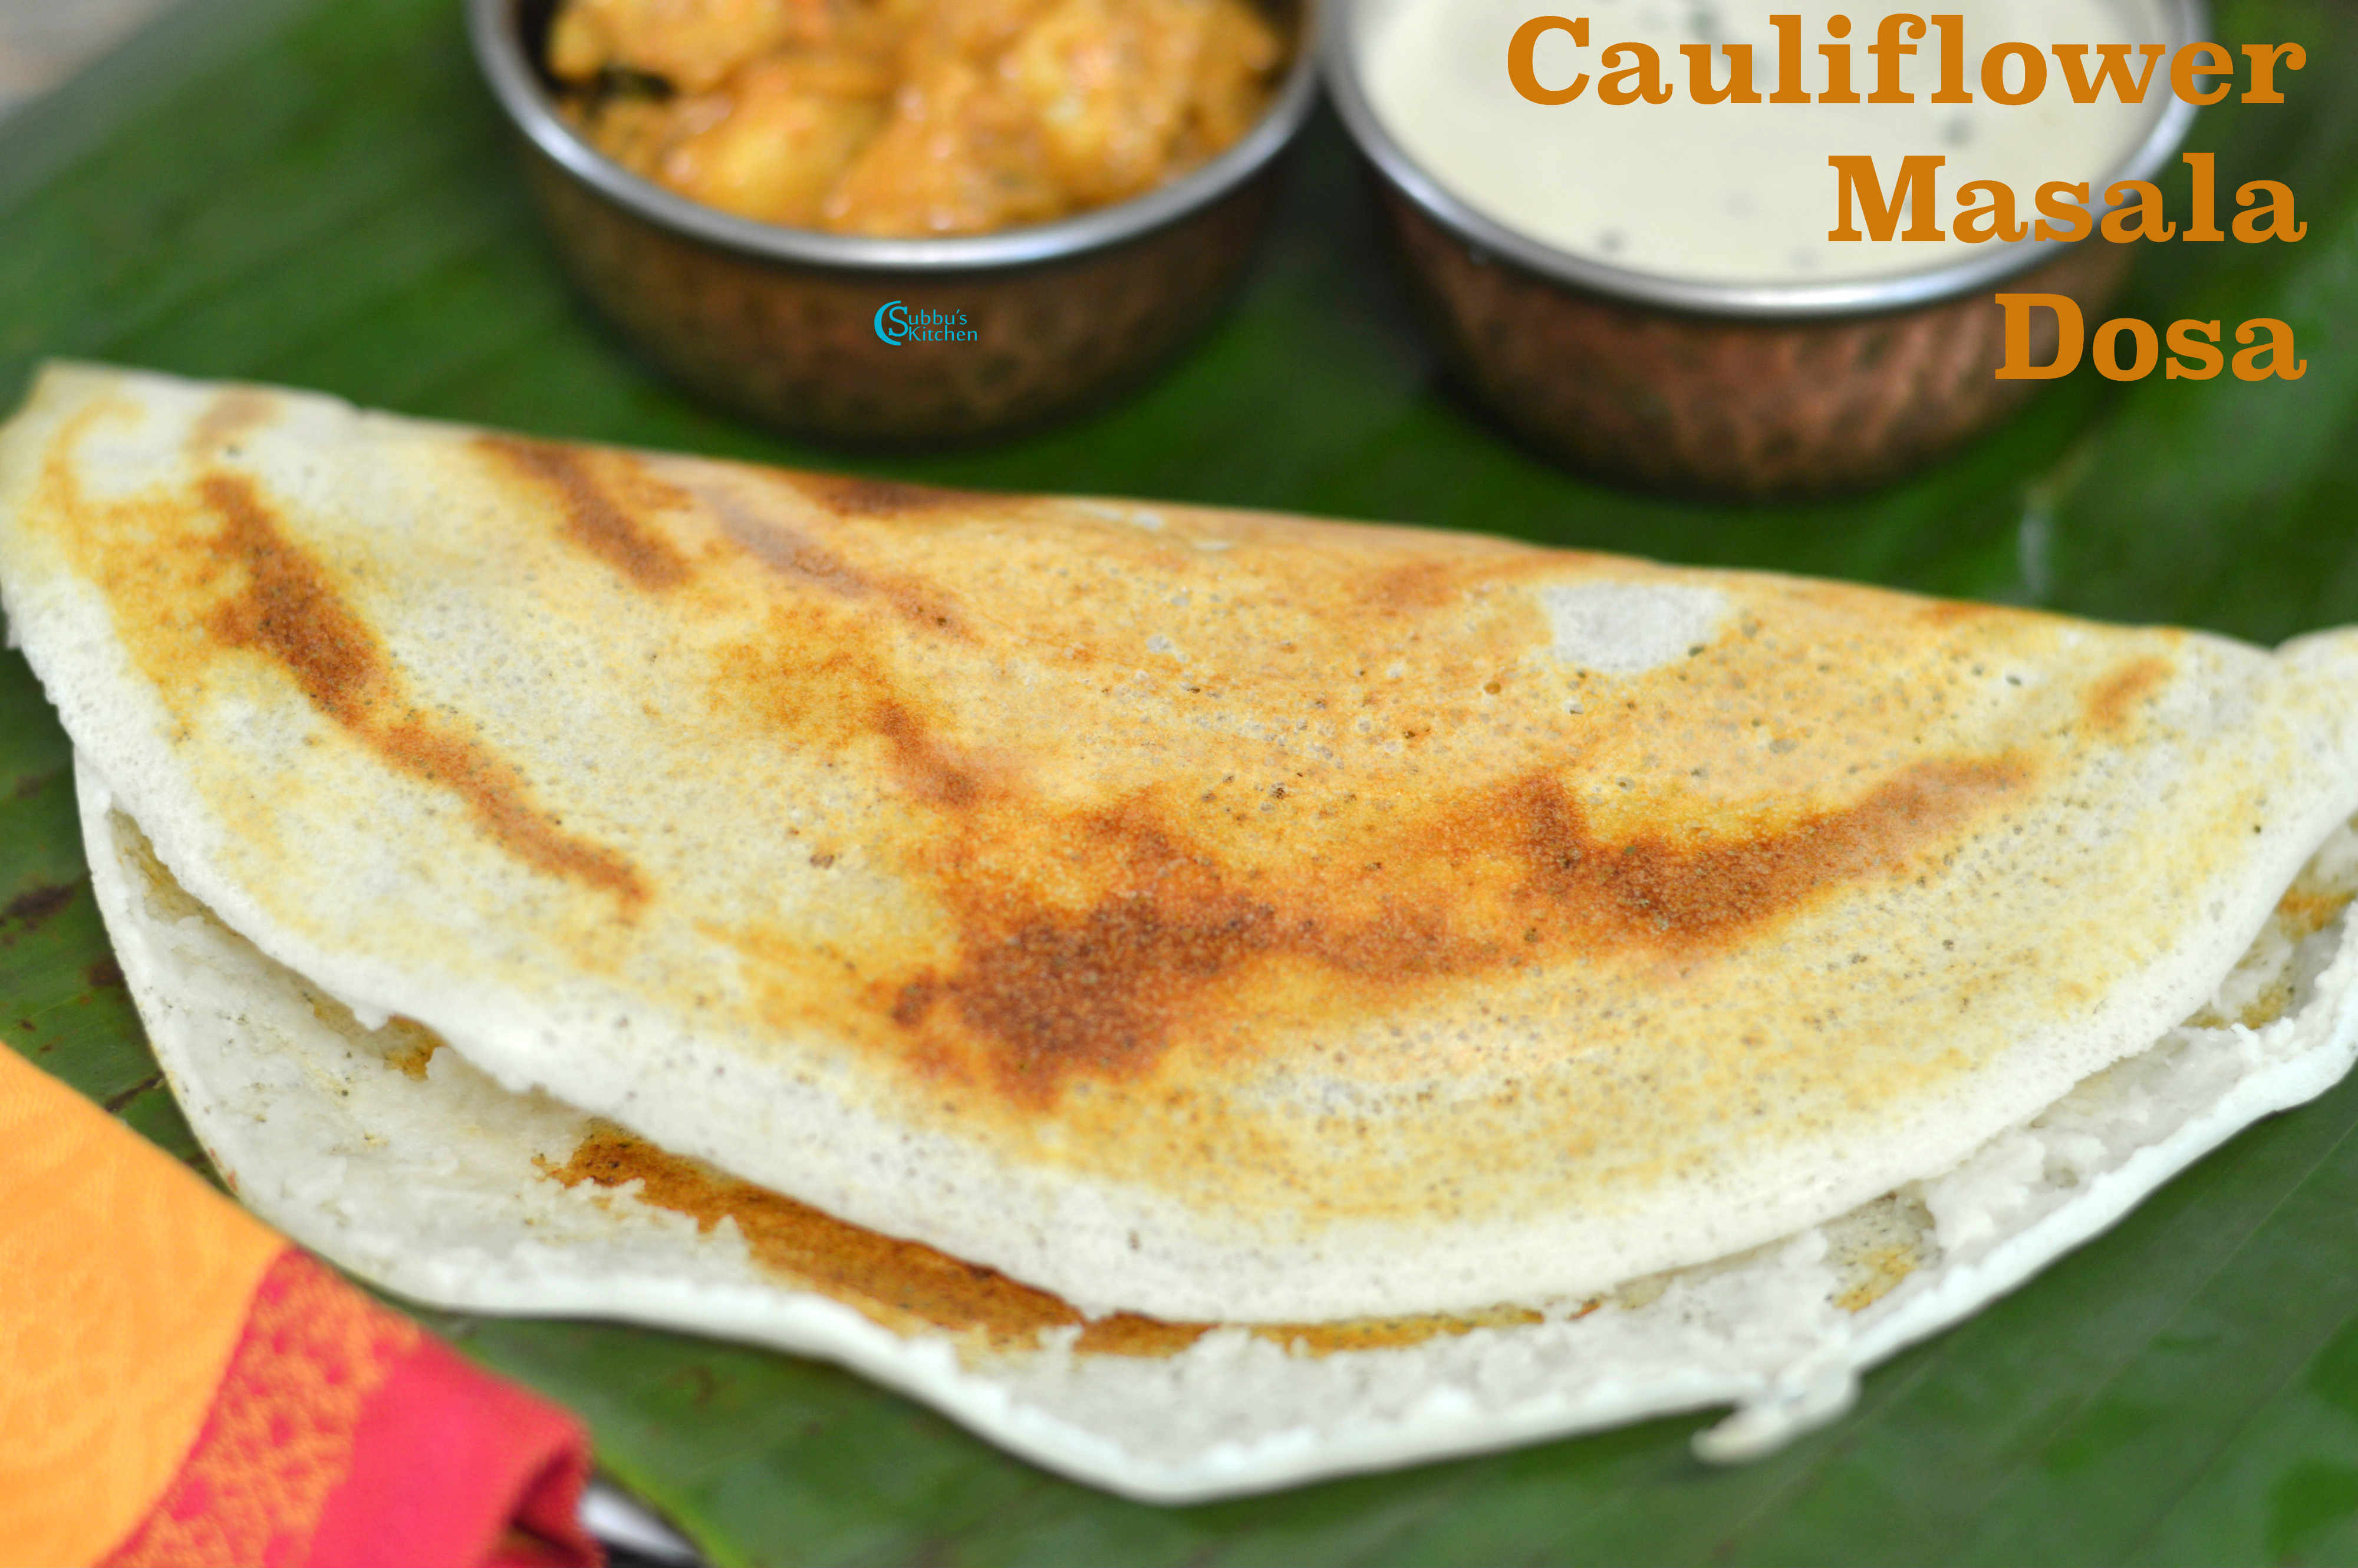
Dish: masala_dosa